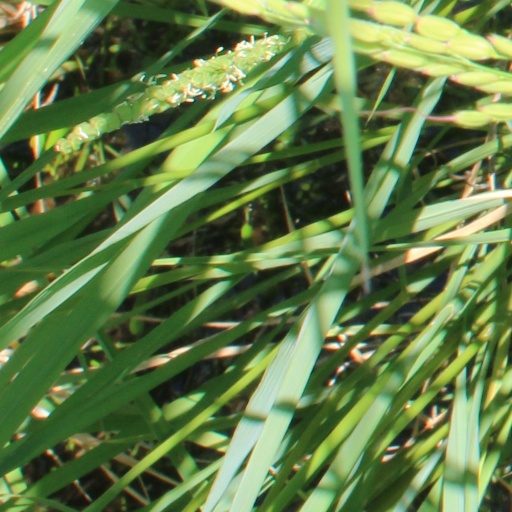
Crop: rice